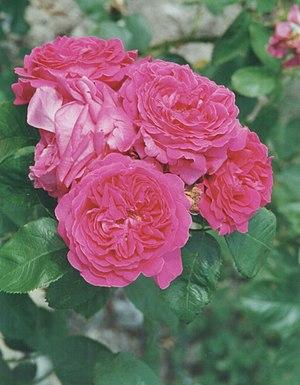
Bouquet de roses Camille Bernardin, 1865, du rosiériste Victor Etienne GAUTREAU de Brie-Comte-Robert, photo juin 1997
Camille Bernardin, né le 27 octobre 1831 à Tournan-en-Brie et mort le 5 décembre 1894 en son domicile à Brie-Comte-Robert, est un homme politique et horticulteur français.